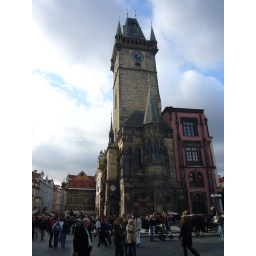
The old clock tower in Prague